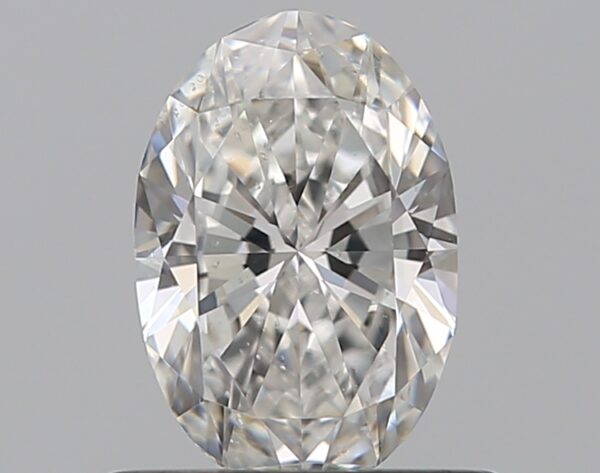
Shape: oval
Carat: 0.59
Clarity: SI1
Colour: E
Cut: EX
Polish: EX
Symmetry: VG
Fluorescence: N
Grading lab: GIA
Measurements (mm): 6.84 x 4.55 x 2.76